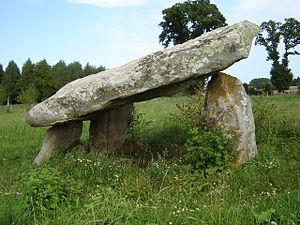
Le Dolmen de la Roche aux Loups ou «